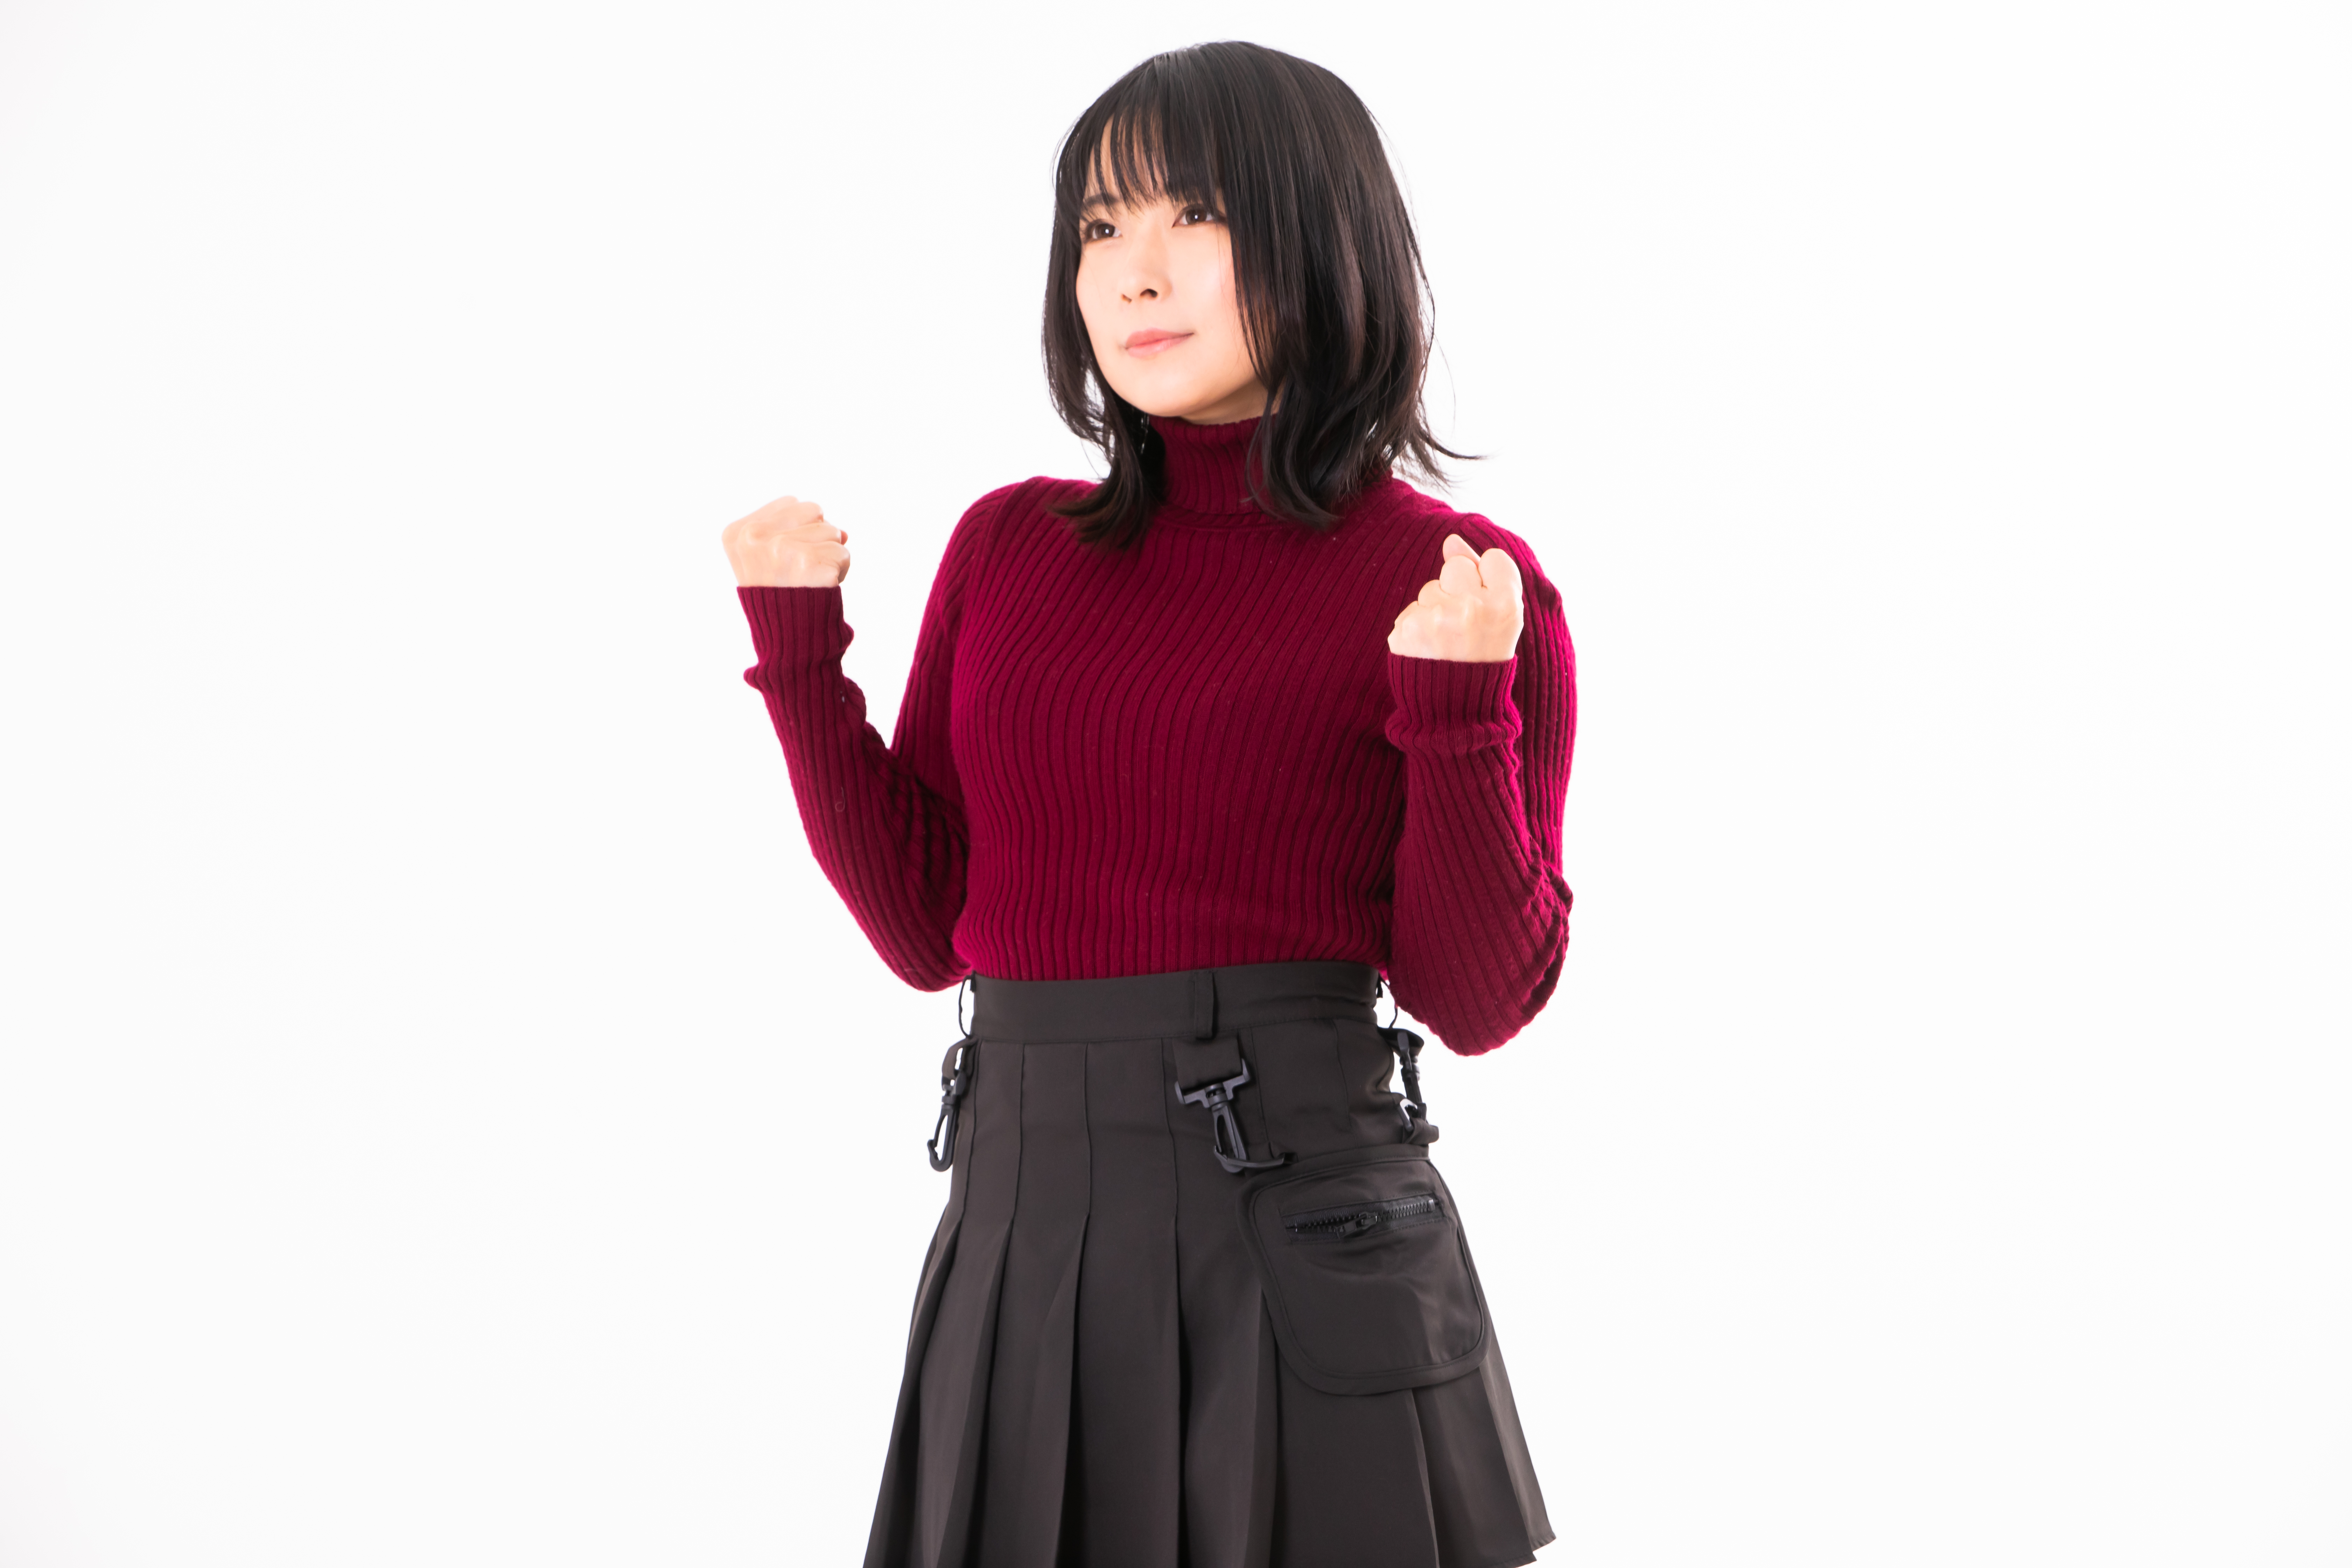
woman, clothing, black, red, waist, maroon, neck, shoulder, sleeve, fashion, pink, arm, outerwear, abdomen, human body, trunk, sweater, magenta, gesture, blouse, top, pattern, collar, button, fashion model